St Mary's Church, Chesham

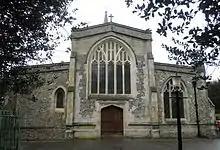
Very large arched window above a large wooden door

The new town of present-day Chesham grew between the railway station and the Old Town, leaving the architecture of the Old Town almost untouched. In June 2009 the Old Town and the present-day town centre were added to Historic England's Conservation Areas at Risk Register, although the local authority claimed that this was owing to a misunderstanding of its responses to English Heritage's questionnaire.